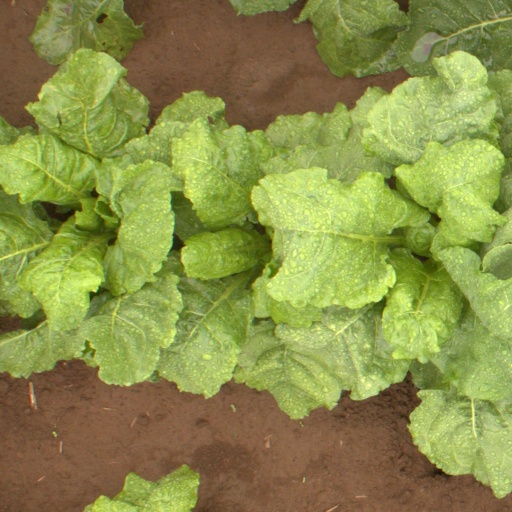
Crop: sugar beet